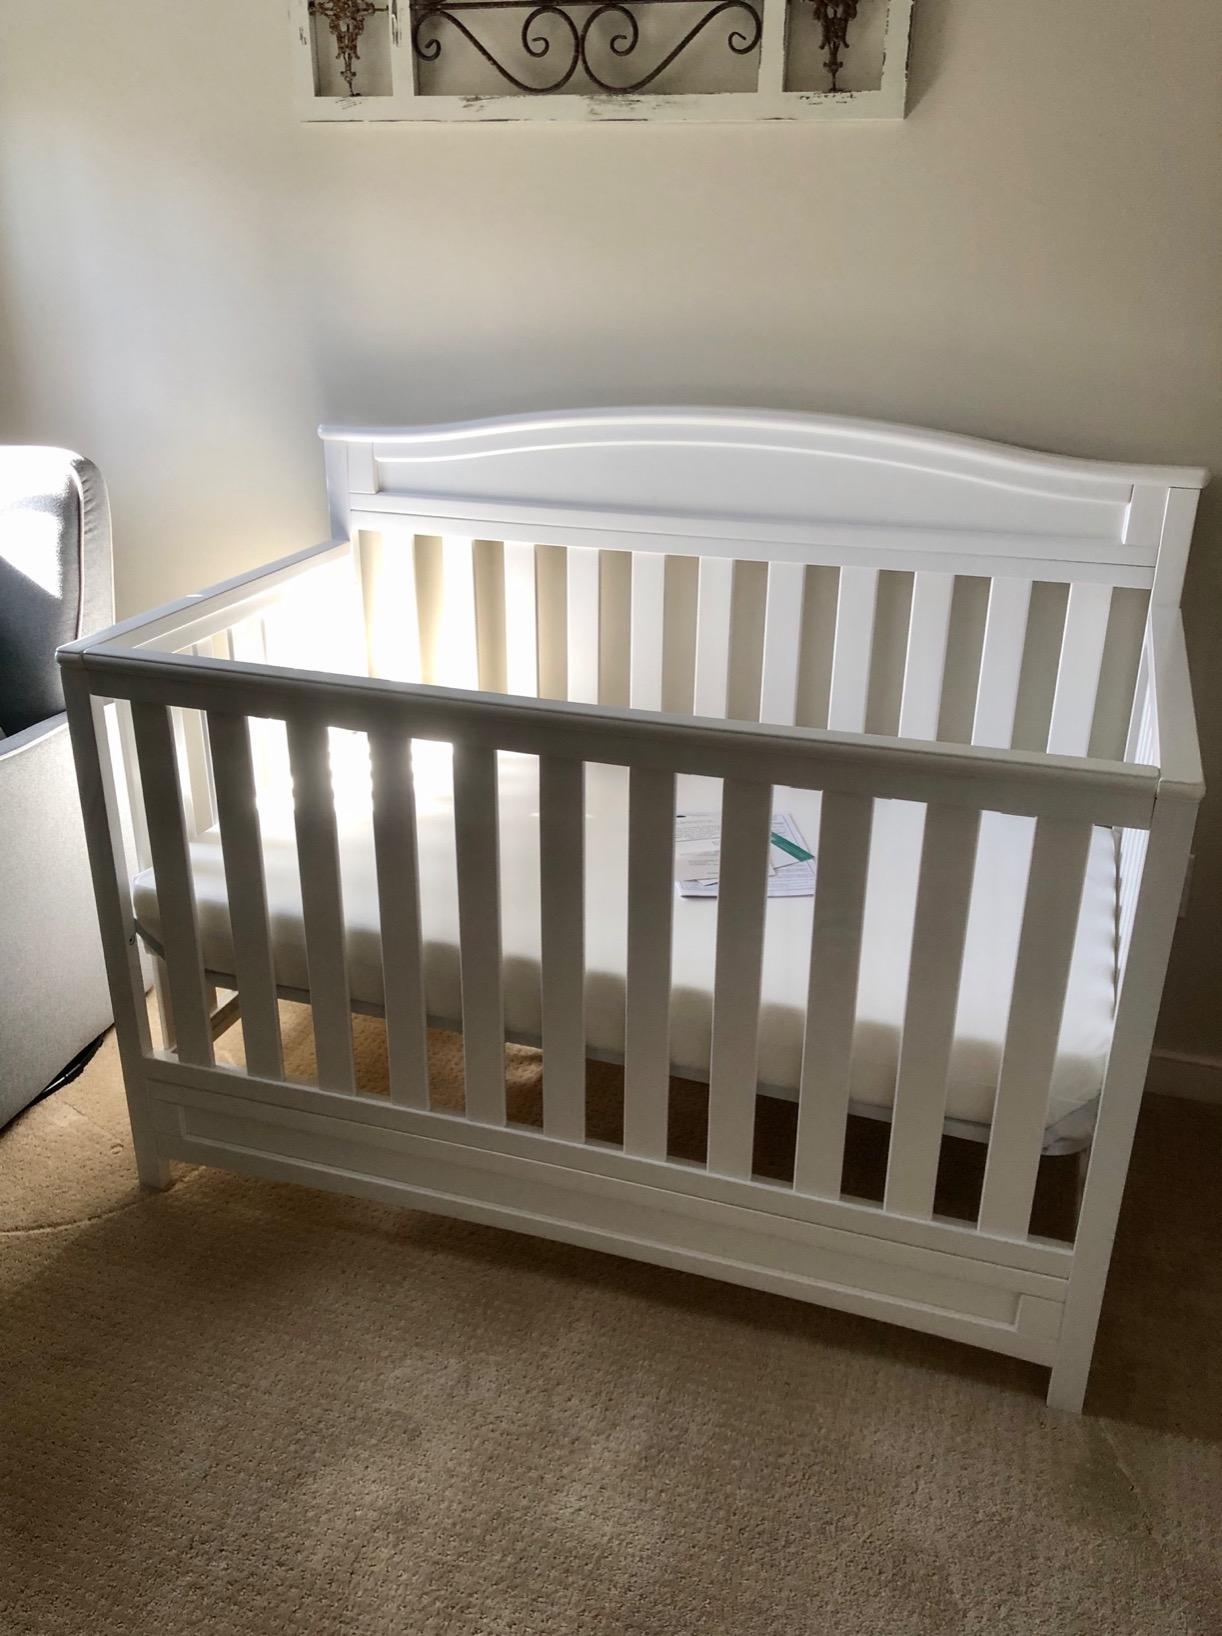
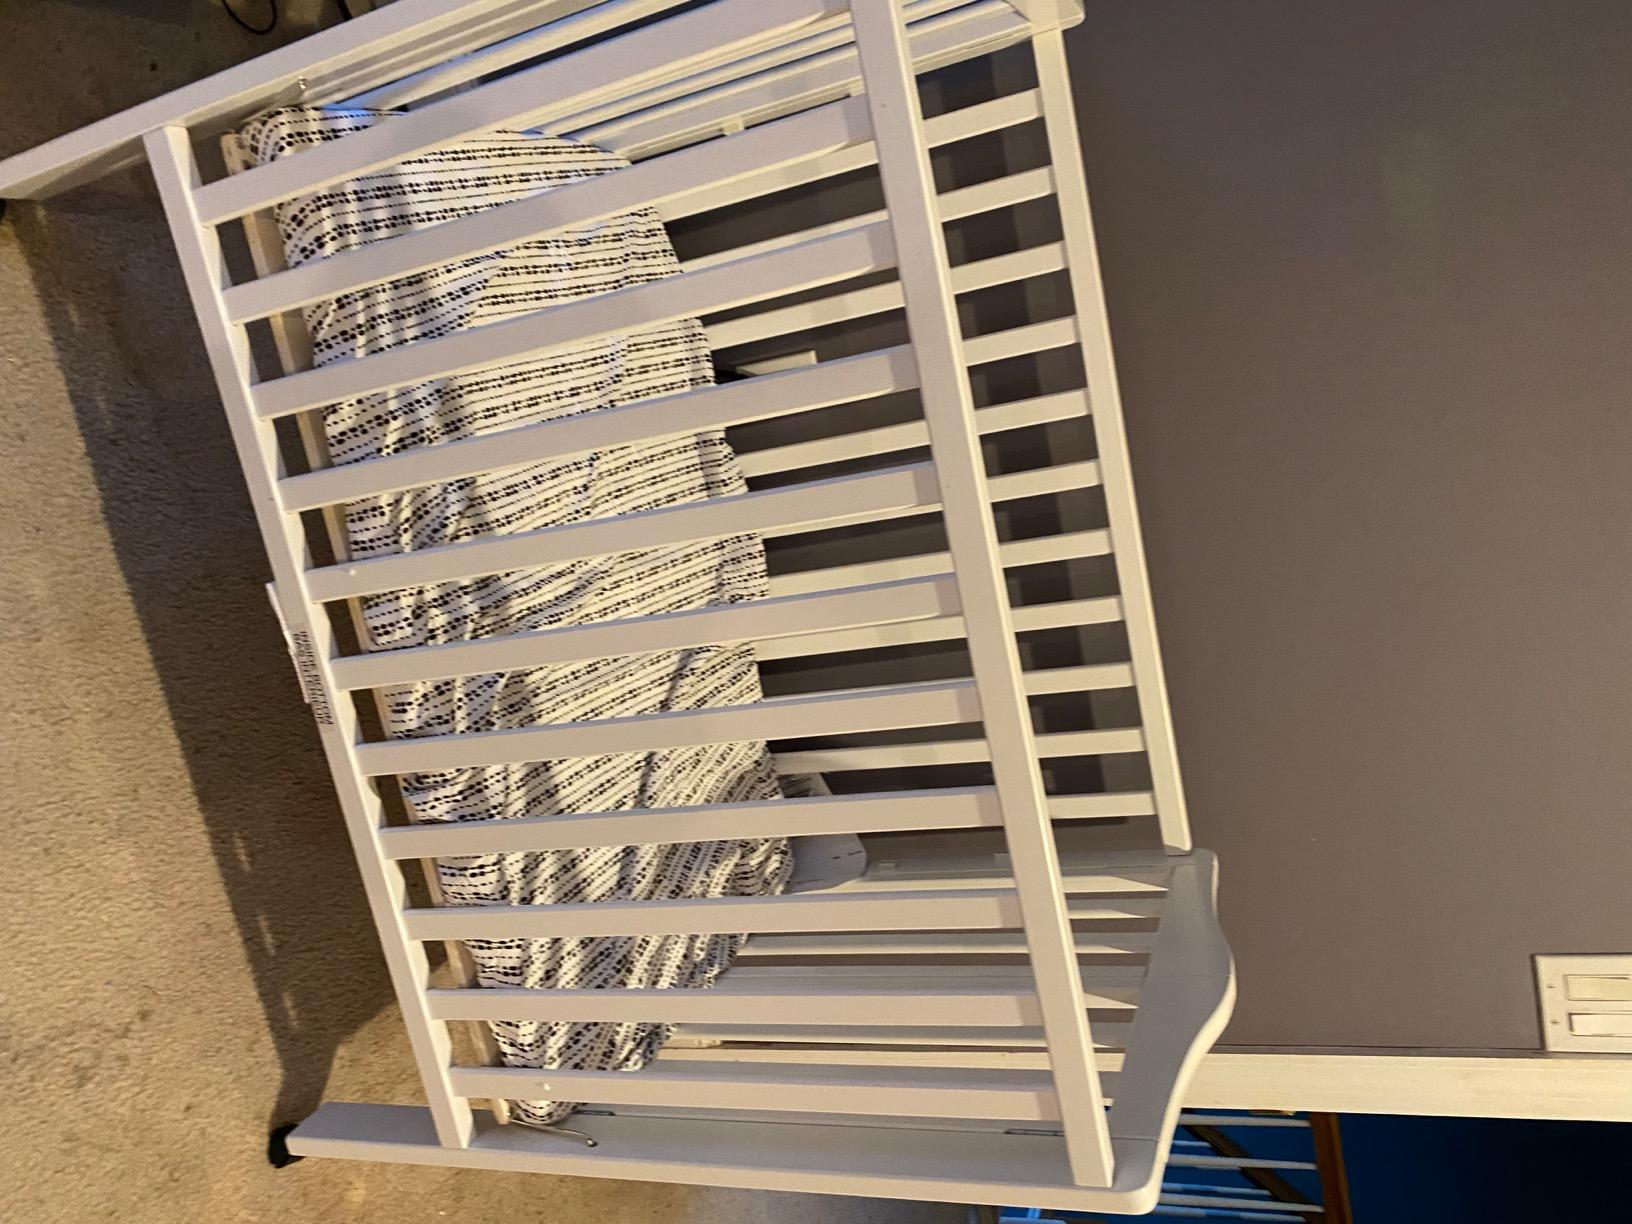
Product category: products_crib
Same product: no